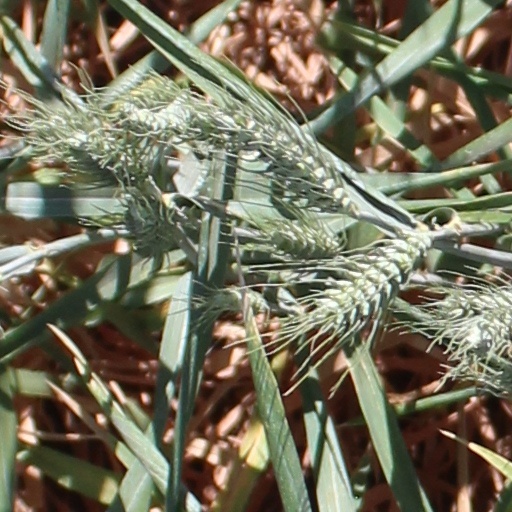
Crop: wheat